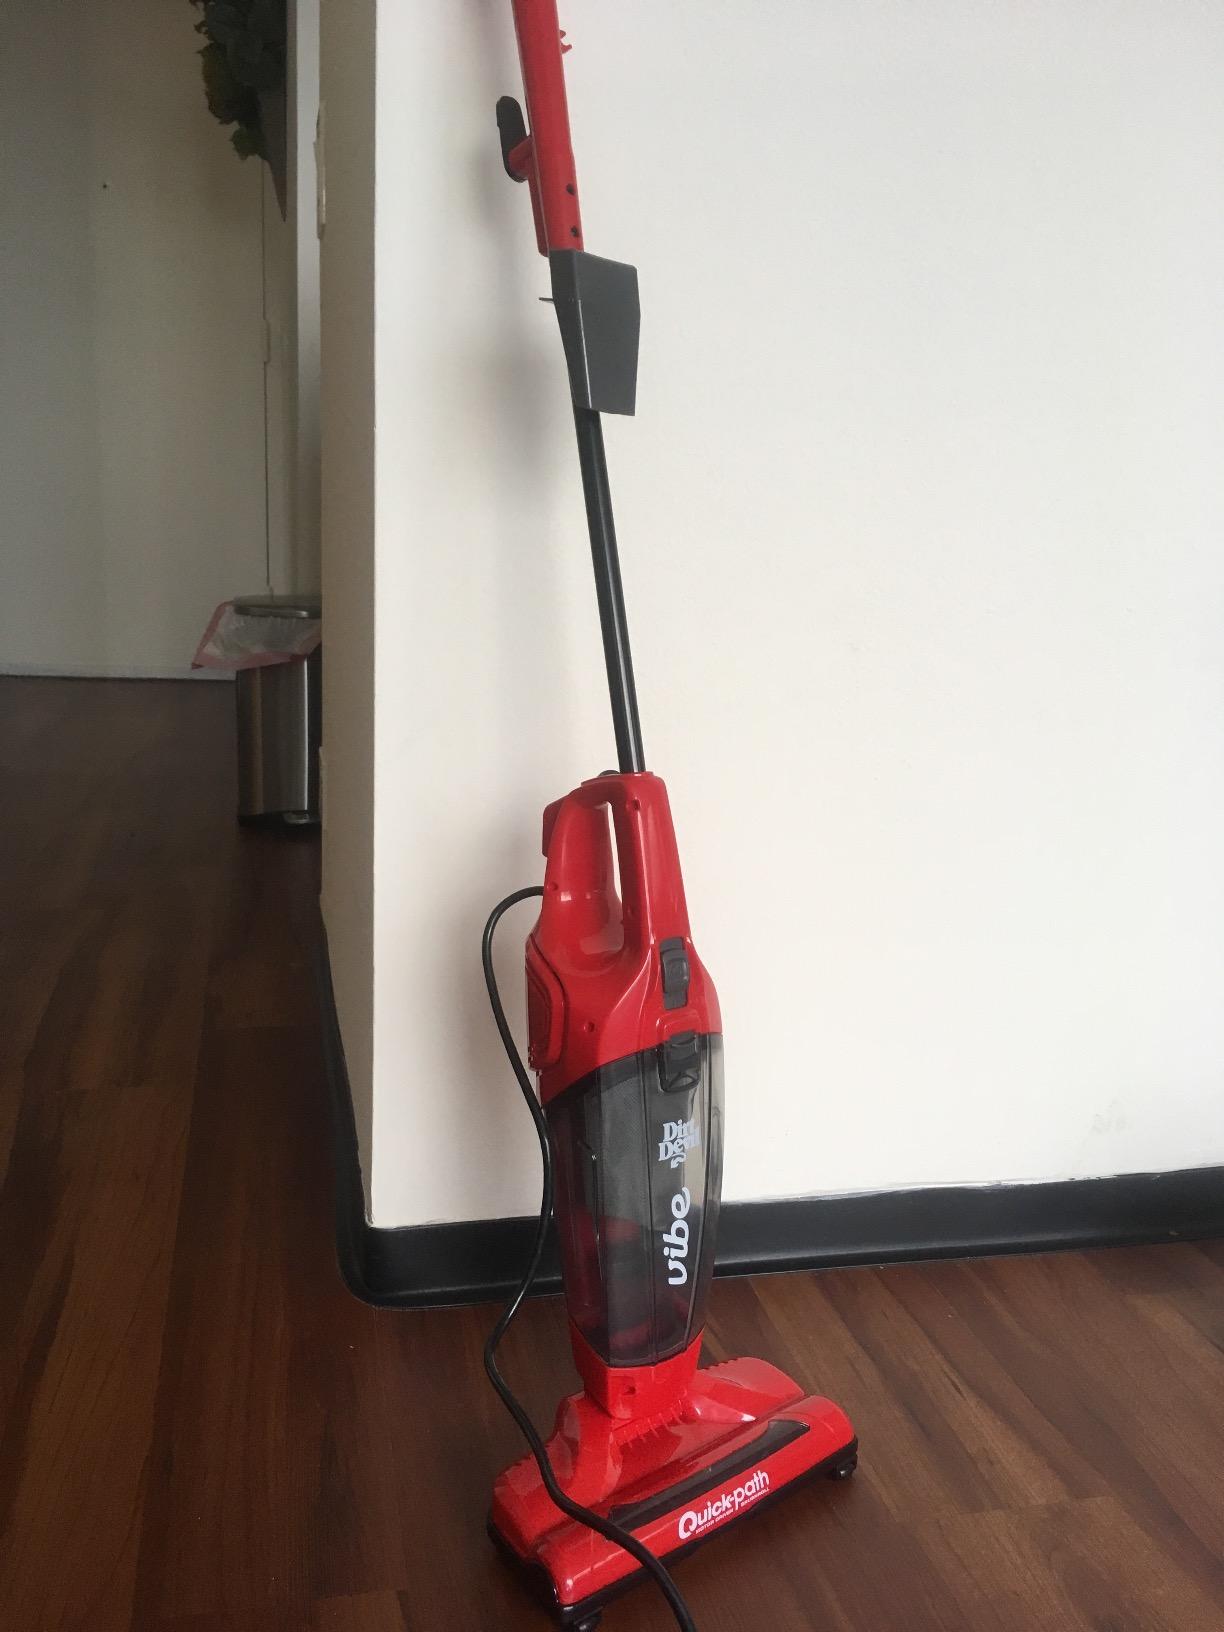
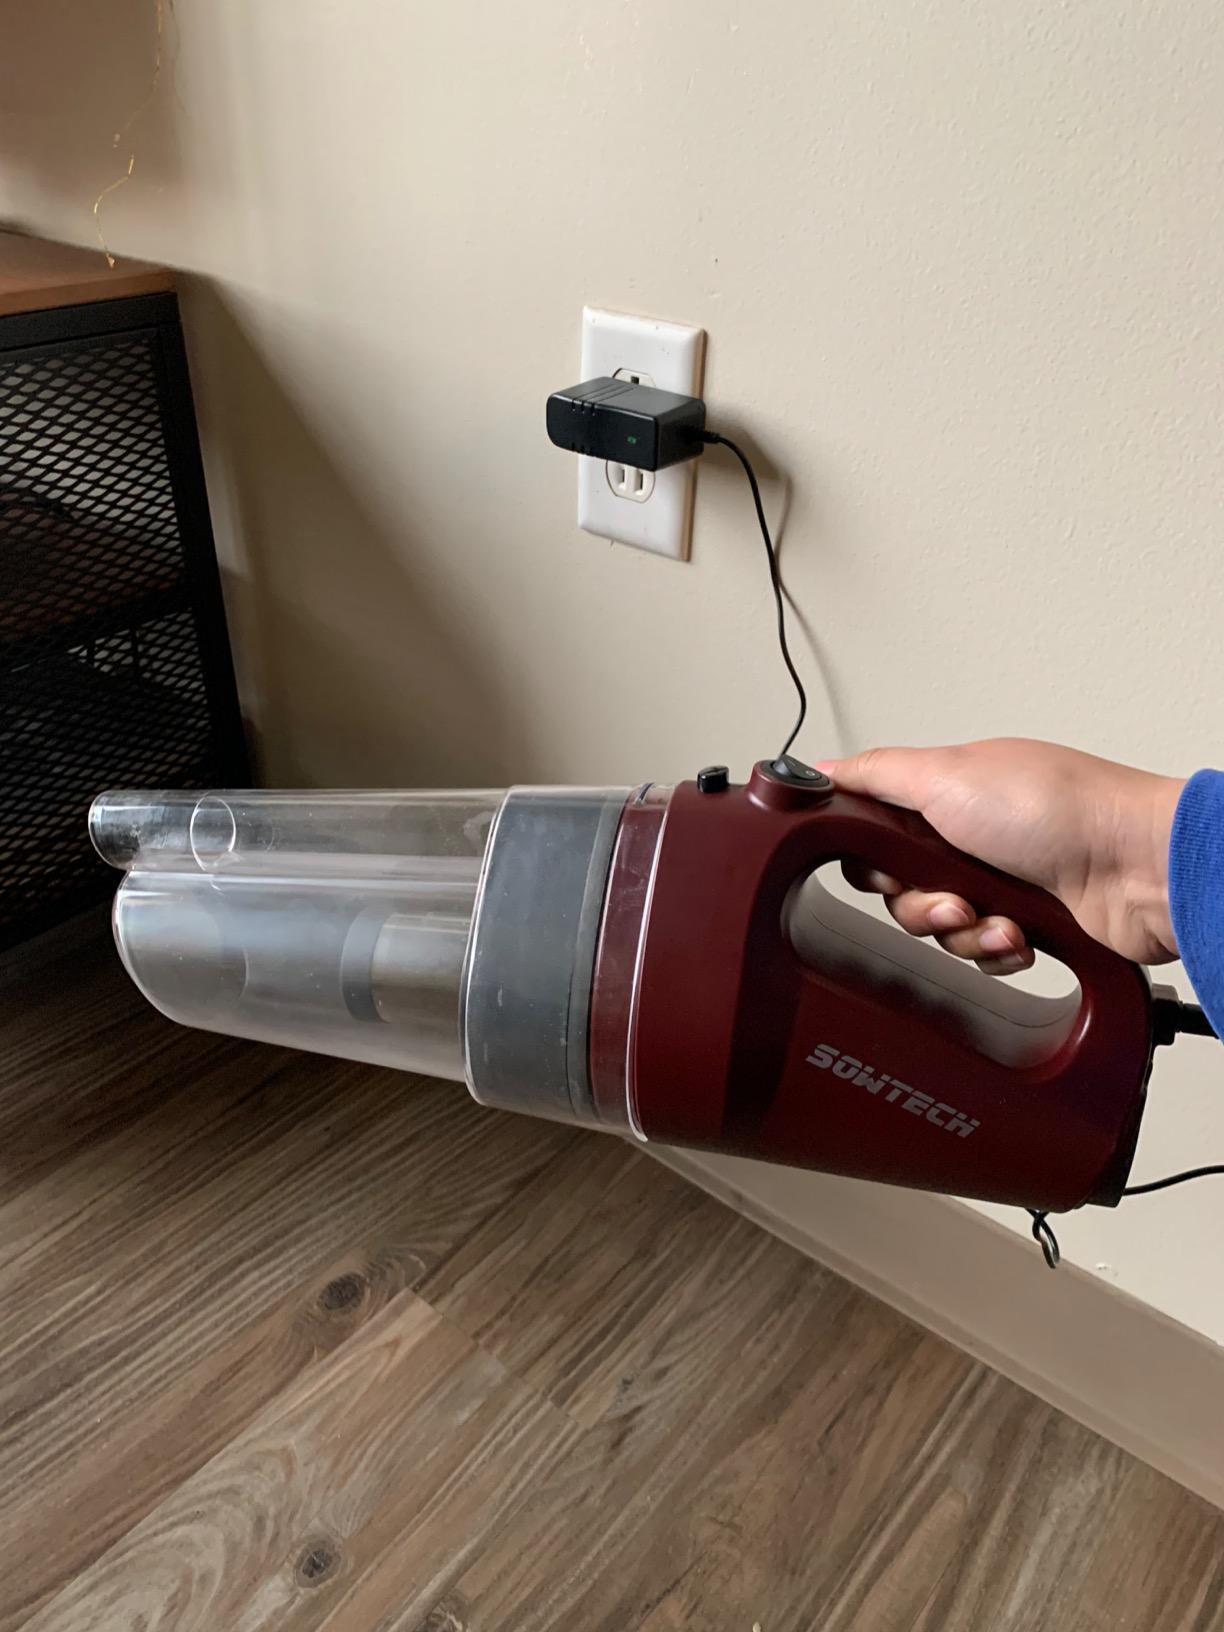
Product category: items_vacuum
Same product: no